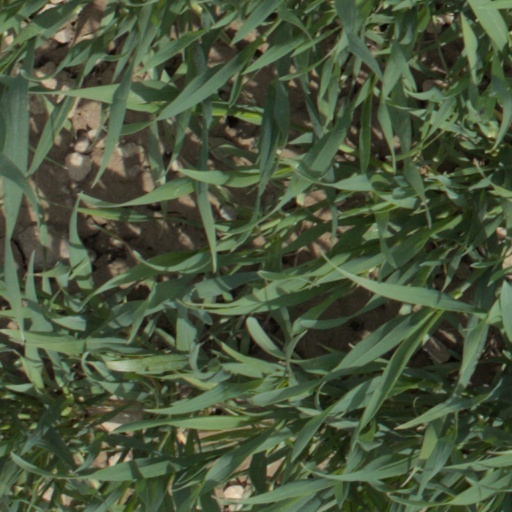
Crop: wheat